John O'Shea (artist)

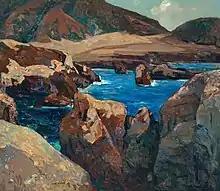
Carmel-by-the-Sea Seascape by John O'Shea (1927).

In 1913, O'Shea moved to Pasadena, California where he began his artistic career and began to exhibit his work. In 1921, O'Shea exhibited about 28 watercolors and oils in New York.